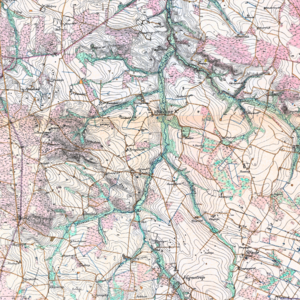
Målebordsblad / Danmark / Eksempel: Sørvad
Højt målebordsblad (serie 1866-1887). På dette tidspunkt, formentlig i 1870-erne, er der endnu ikke bymæssig bebyggelse ved vadestedet Sørvad, idet der på hele kortudsnittet kun er fritliggende gårde og huse. Størstedelen af jorden er opdyrket (hvide områder). Der er stadig mange (lyserøde) lyngarealer og (grønne) enge, men stort set ingen (brun) skov. (De små orange klatter er sandgrave.) På de lavere arealer, specielt i udsnittets SV-lige og SØ-lige hjørne, ses enkelte steder drængrøfter (blå streger). Vejene (brune) er alle sogneveje og markveje, undtaget hovedvejen (bred og retlinet) mellem Holstebro og Skjern, som ses længst til venstre.
Udsnit af højt målebordsblad i 1:20.000, målt 1866-1887
Et målebordsblad er et detaljeret topografisk landkort i stor målestok, som er opmålt i terrænet vha målebord. Målebordsblade, som oprindeligt blev fremstillet til militært brug, fungerede som grundkort, hvorfra kort i mindre målestok kunne udarbejdes. Et målebordsblad dækker normalt, afhængig af det pågældende land og kortsystem, et areal på i størrelsesordenen 50-200 km², og der kræves derfor typisk flere hundrede eller tusinde blade for at dække et helt land.